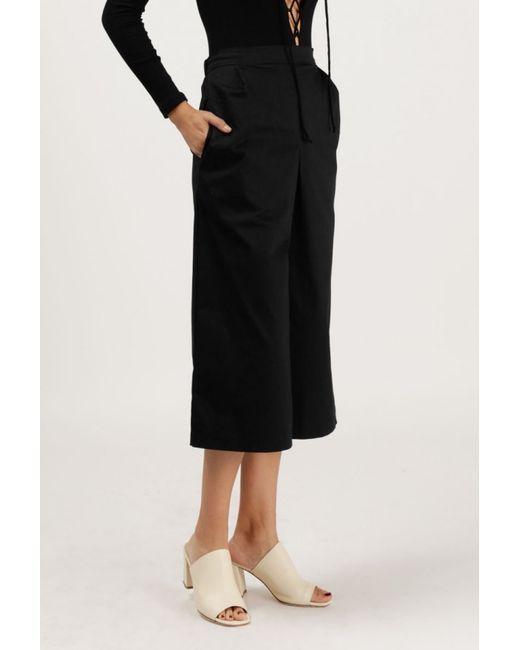
schwarze formale Büro fließende Caprihose